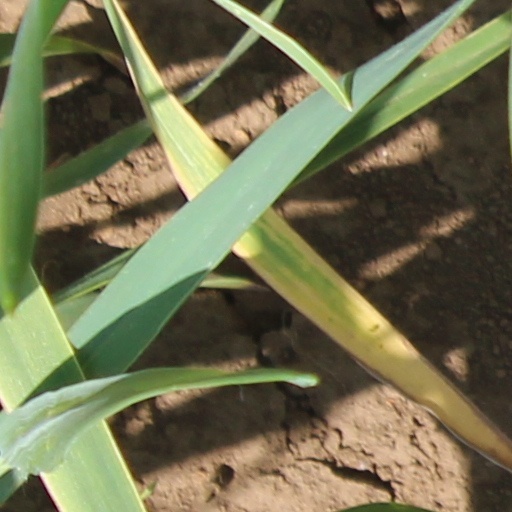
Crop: wheat